Islam in Thailand

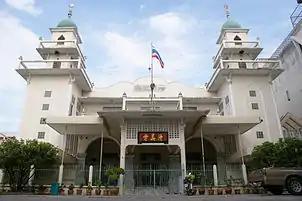
The Ban Ho Mosque of the Chin Haw.

Thailand's Muslim population is diverse, with ethnic groups having migrated from as far as China, Pakistan, Cambodia, Bangladesh, Malaysia, and Indonesia, as well as including ethnic Thais, while about two-thirds of Muslims in Thailand are Thai Malays.